Douglas Ete

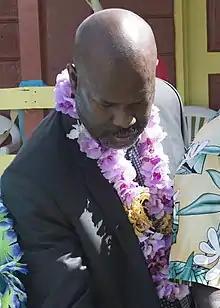
Ete in 2015

After studying at the University of the South Pacific and at Massey University (New Zealand), he worked as Chief Executive Officer at the National Referral Hospital in Solomon Islands.